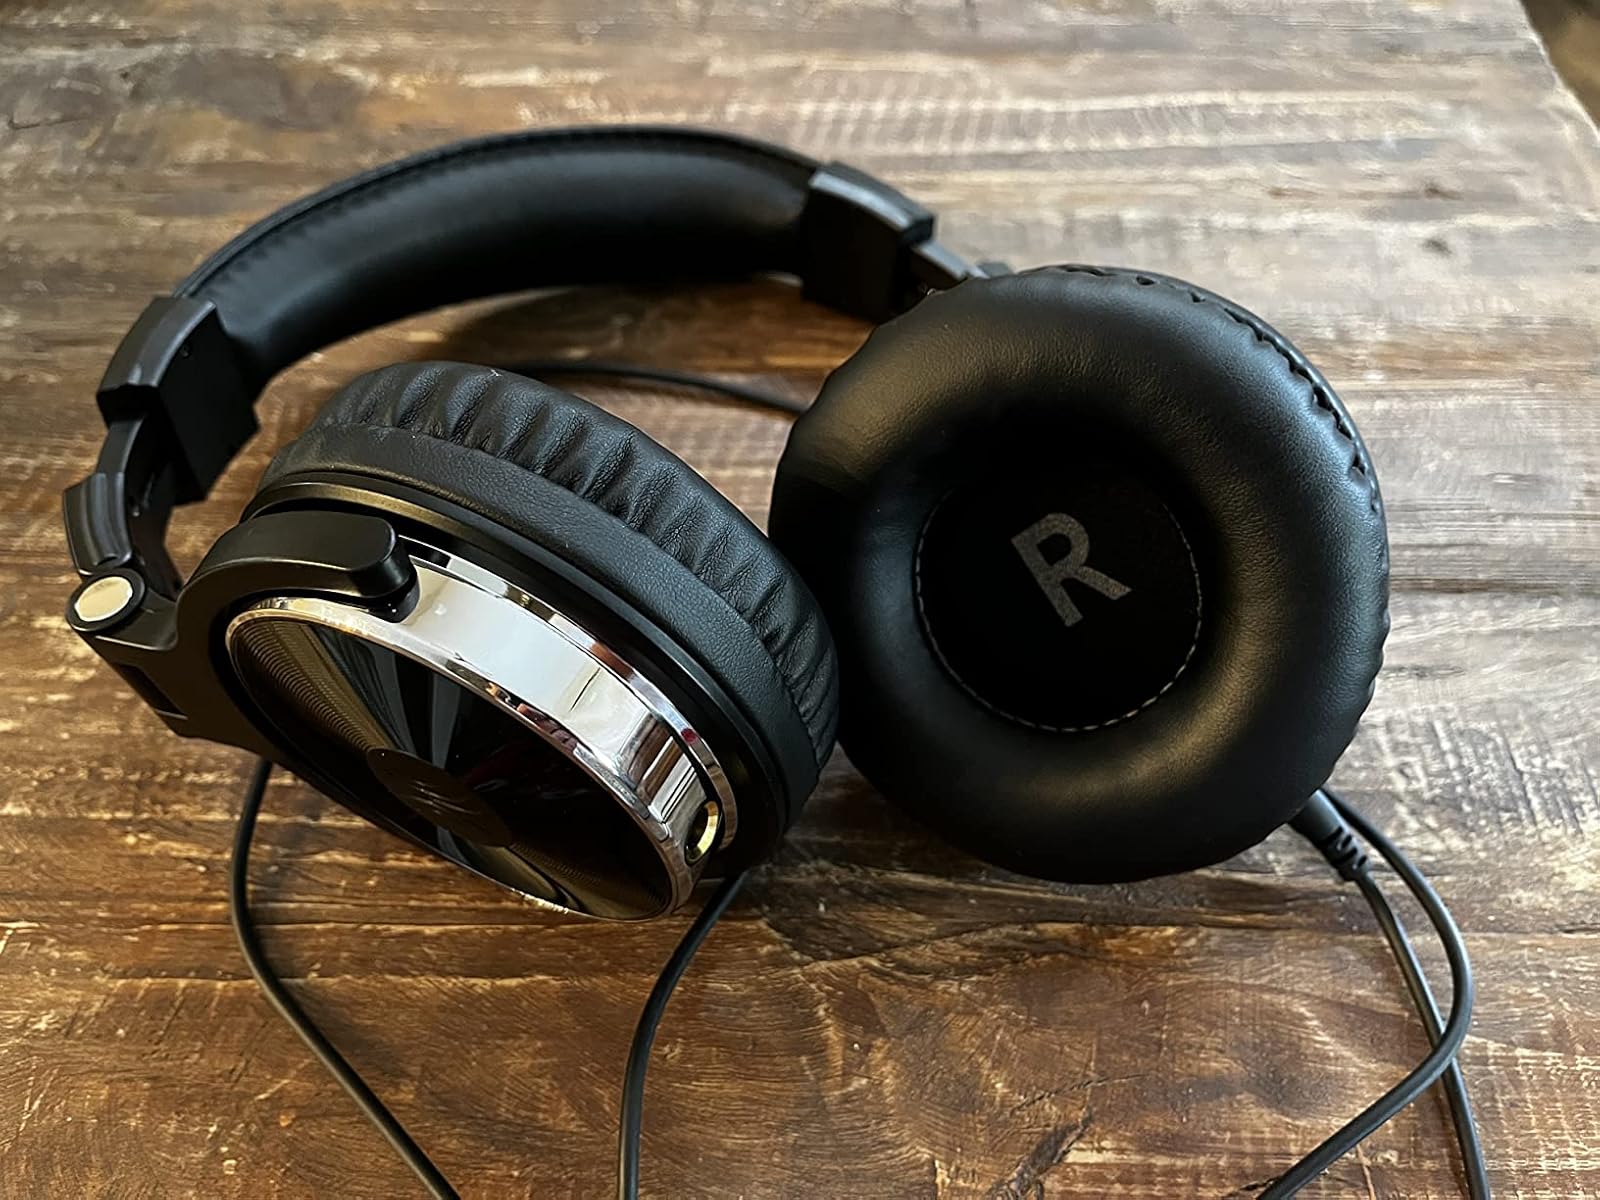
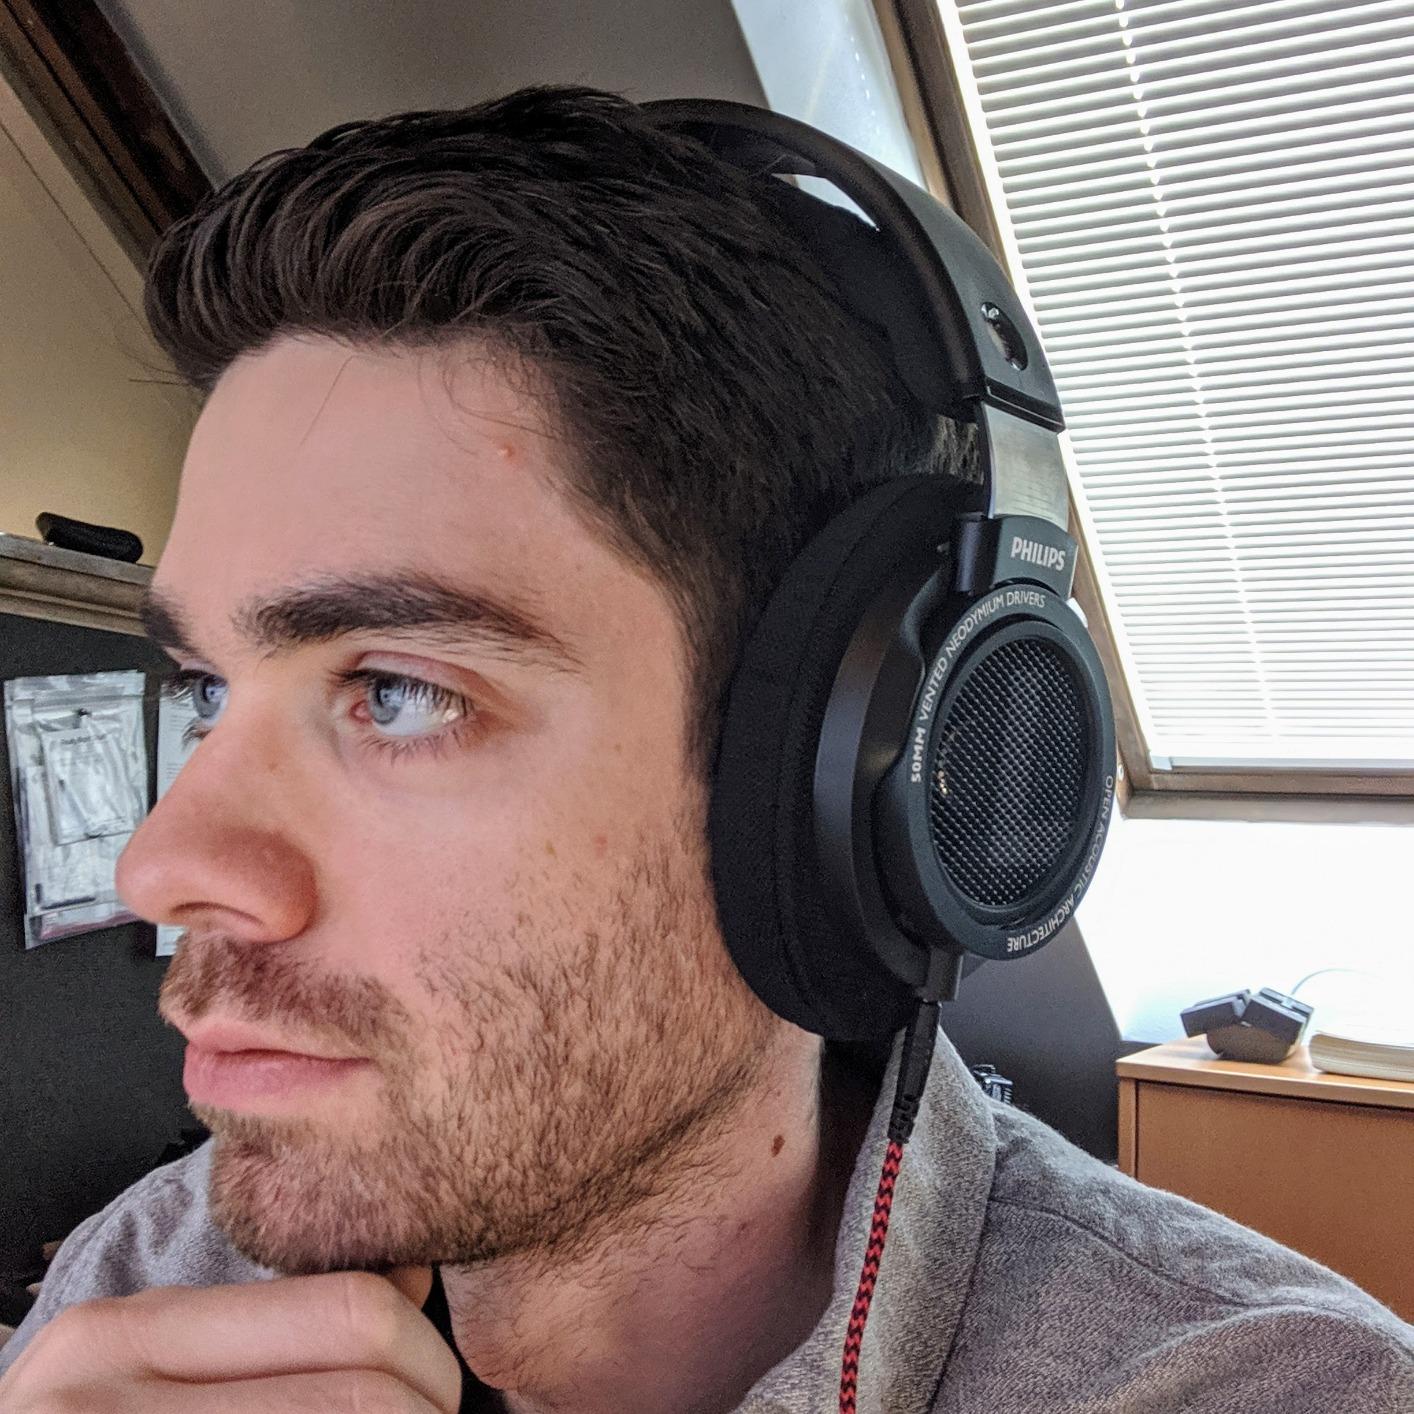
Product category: headphones
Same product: no